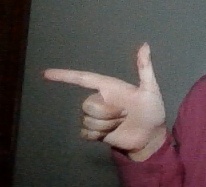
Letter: yaa